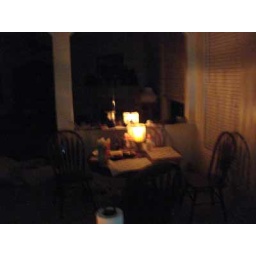
Inside our house - 5 days of darkness lit by candle